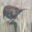
Label: bird